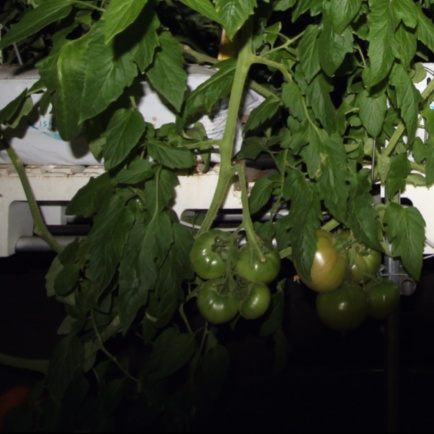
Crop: tomato